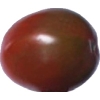
Label: tomato_cherry_maroon